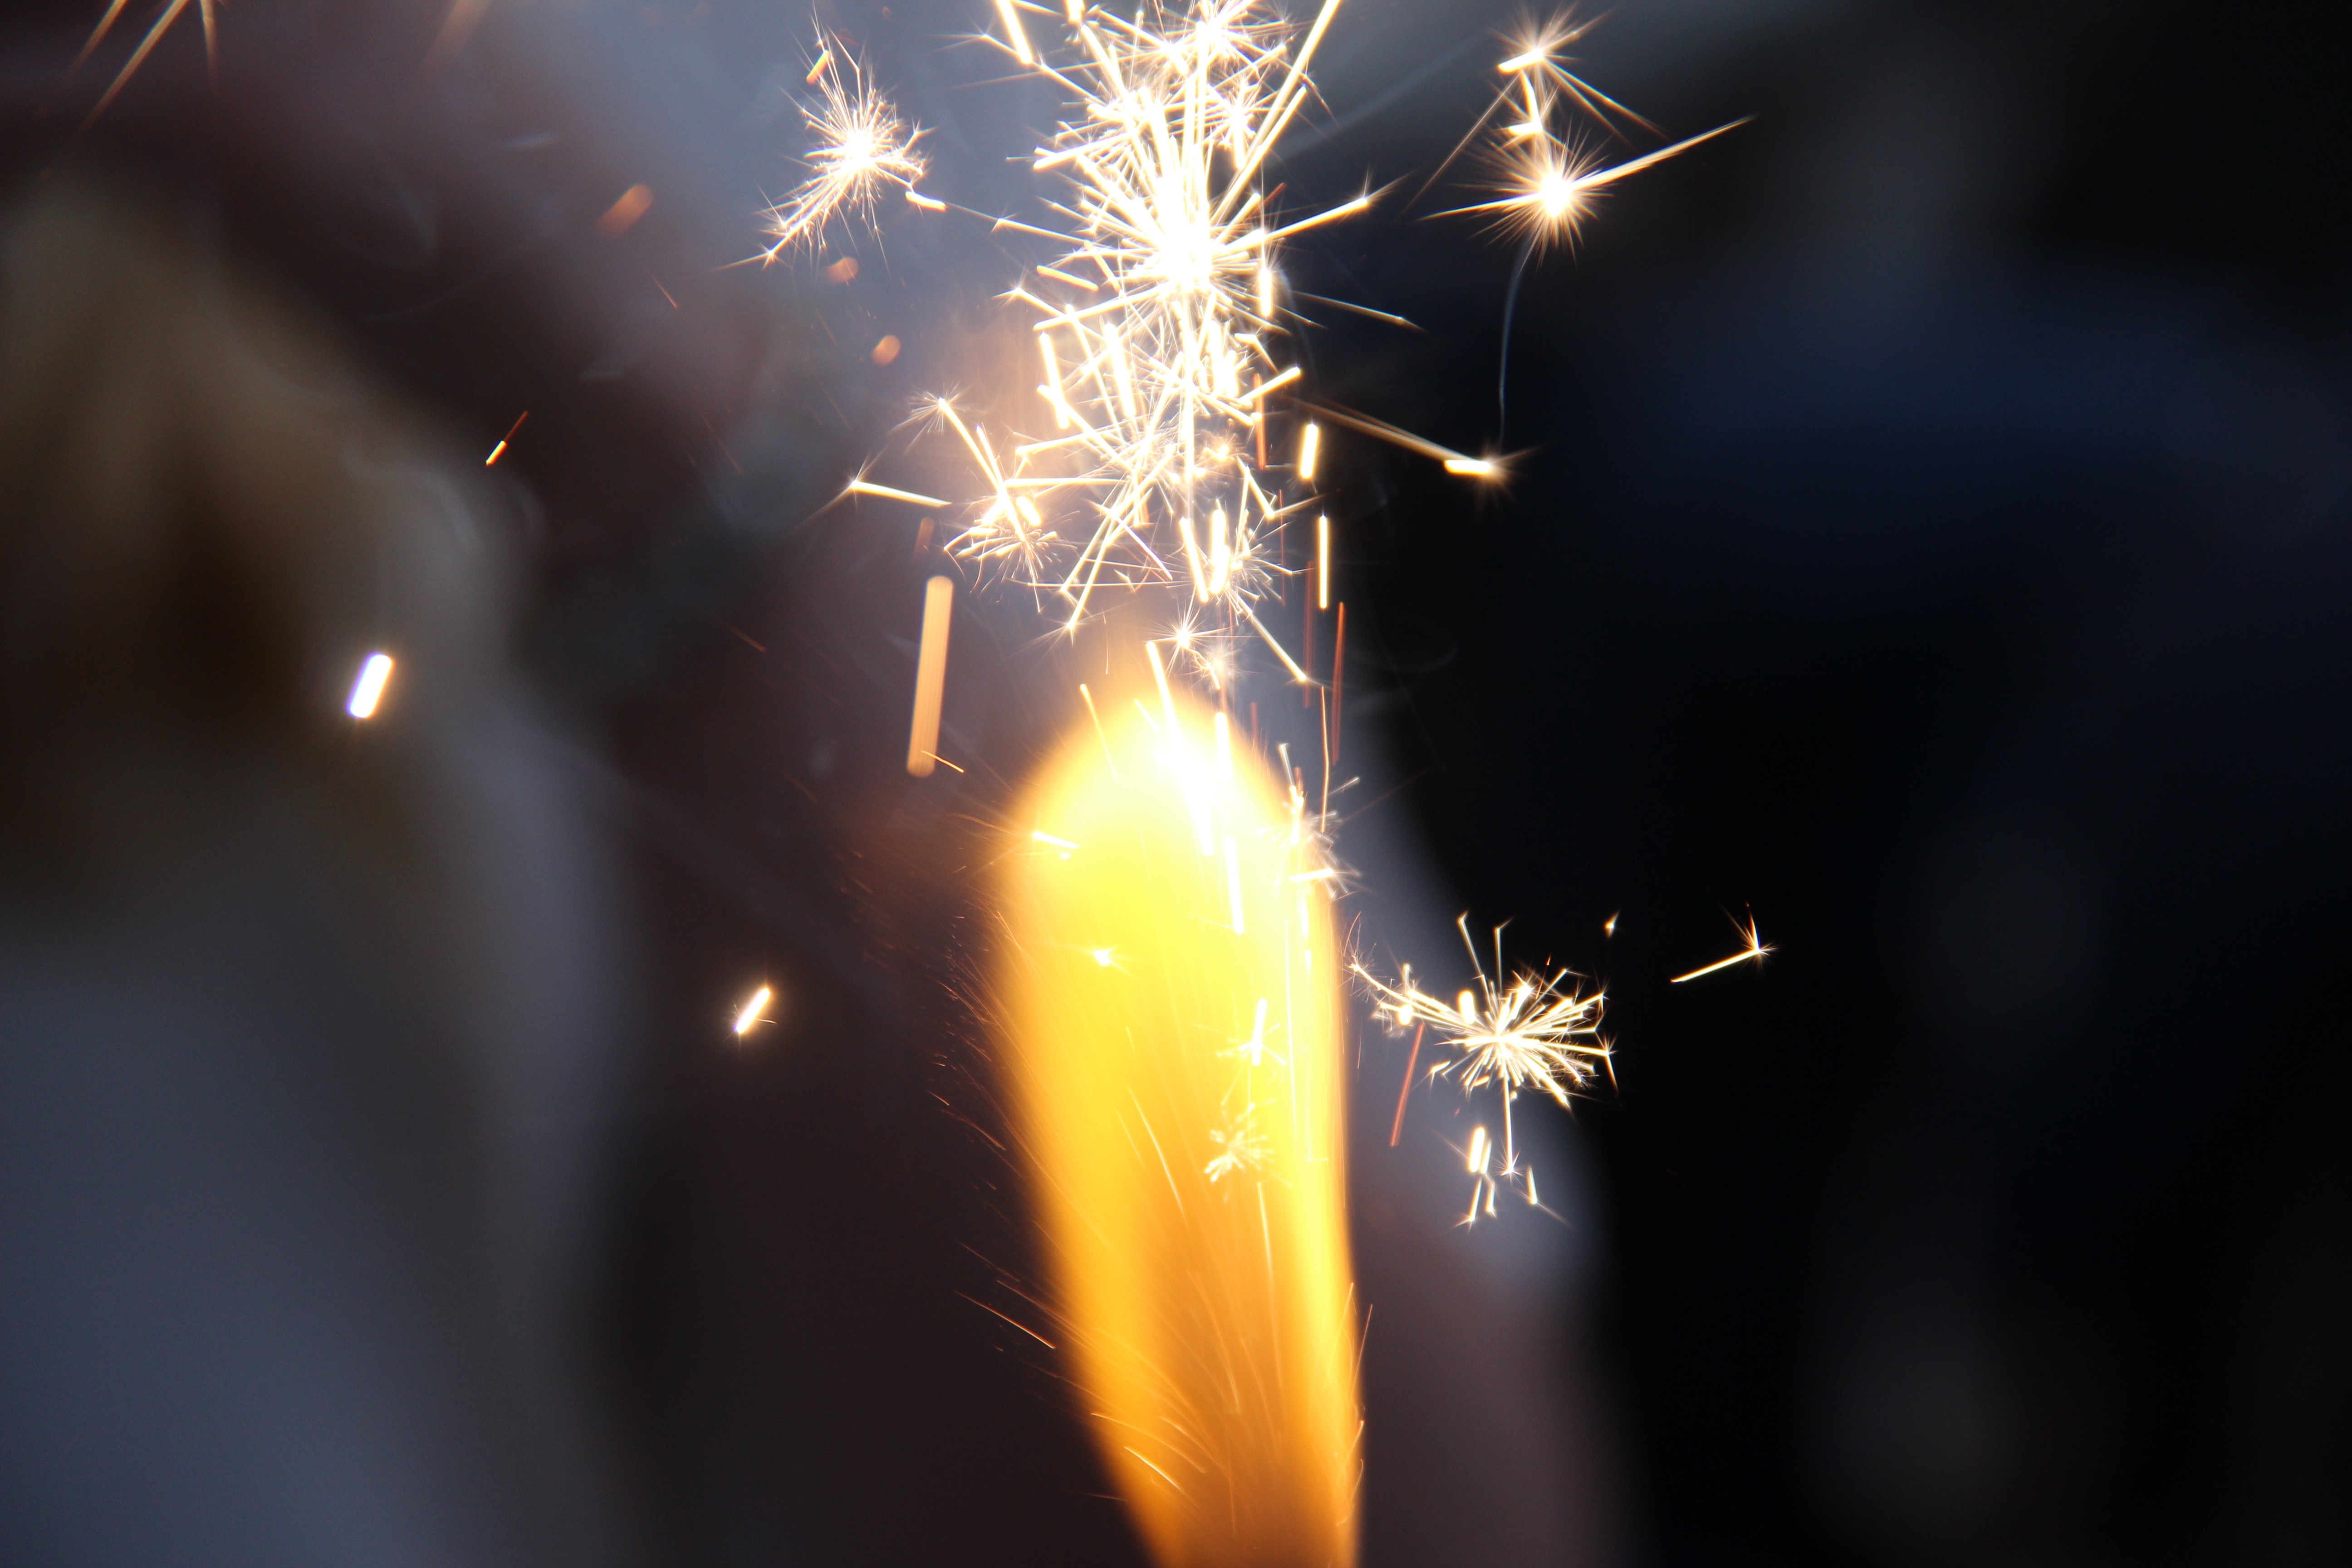
branch, light, night, sunlight, flower, sparkler, reflection, darkness, yellow, fireworks, macro photography